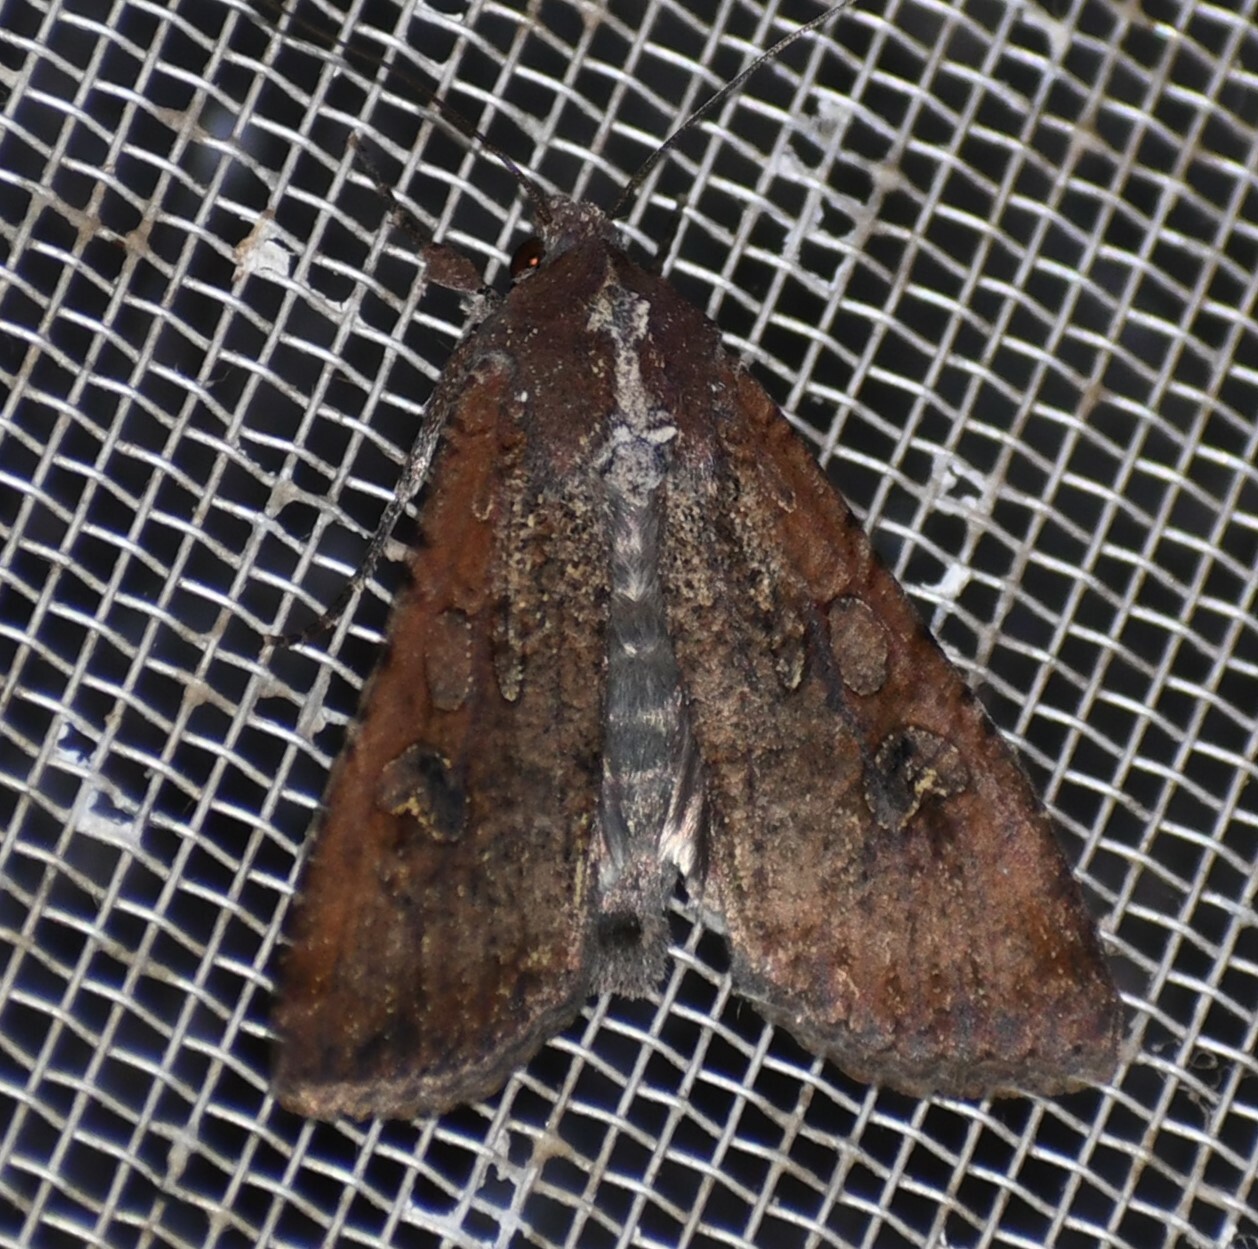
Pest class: cutworms